Pymore, Dorset

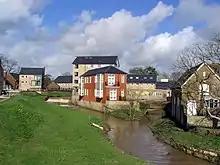
New housing development integrating old industrial buildings at Pymore

Pymore is a small village about one mile north of Bridport, Dorset. Bisected by the river Brit, it used to be part of both Bradpole Parish (area east of the river) and Allington (to the west of the river). Due to local council reorganization, both these parishes were abolished as of 1 April 2024, and the whole of Pymore is now a Ward of Bridport Town Council.